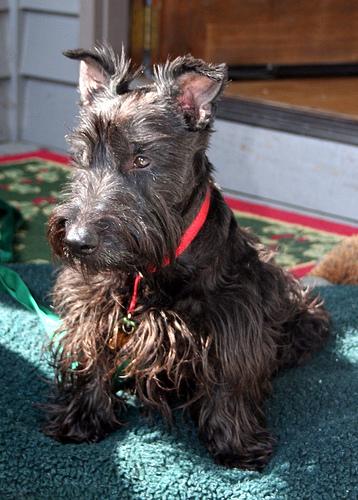
Breed: scottish terrier